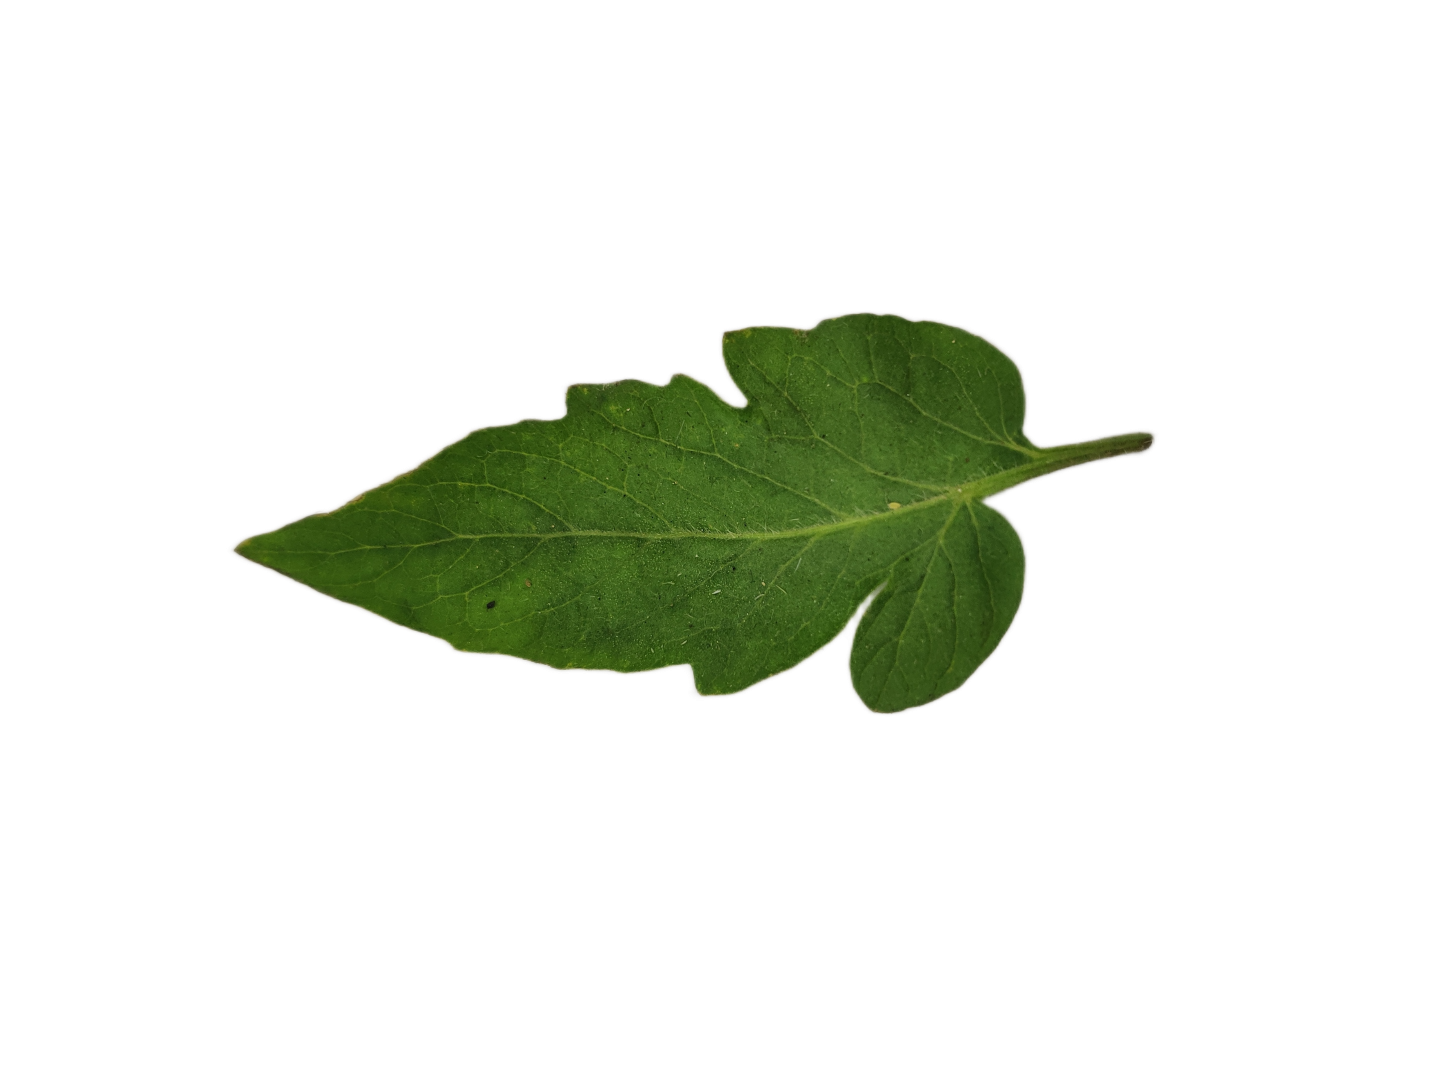
Crop: Tomato
Label: Downy_Mildew